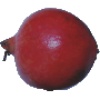
Label: Pomegranate 1